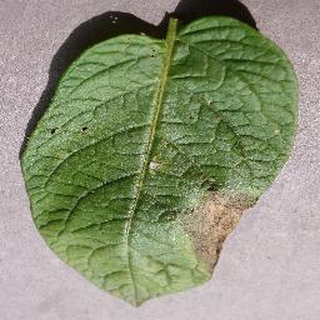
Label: potato_late_blight